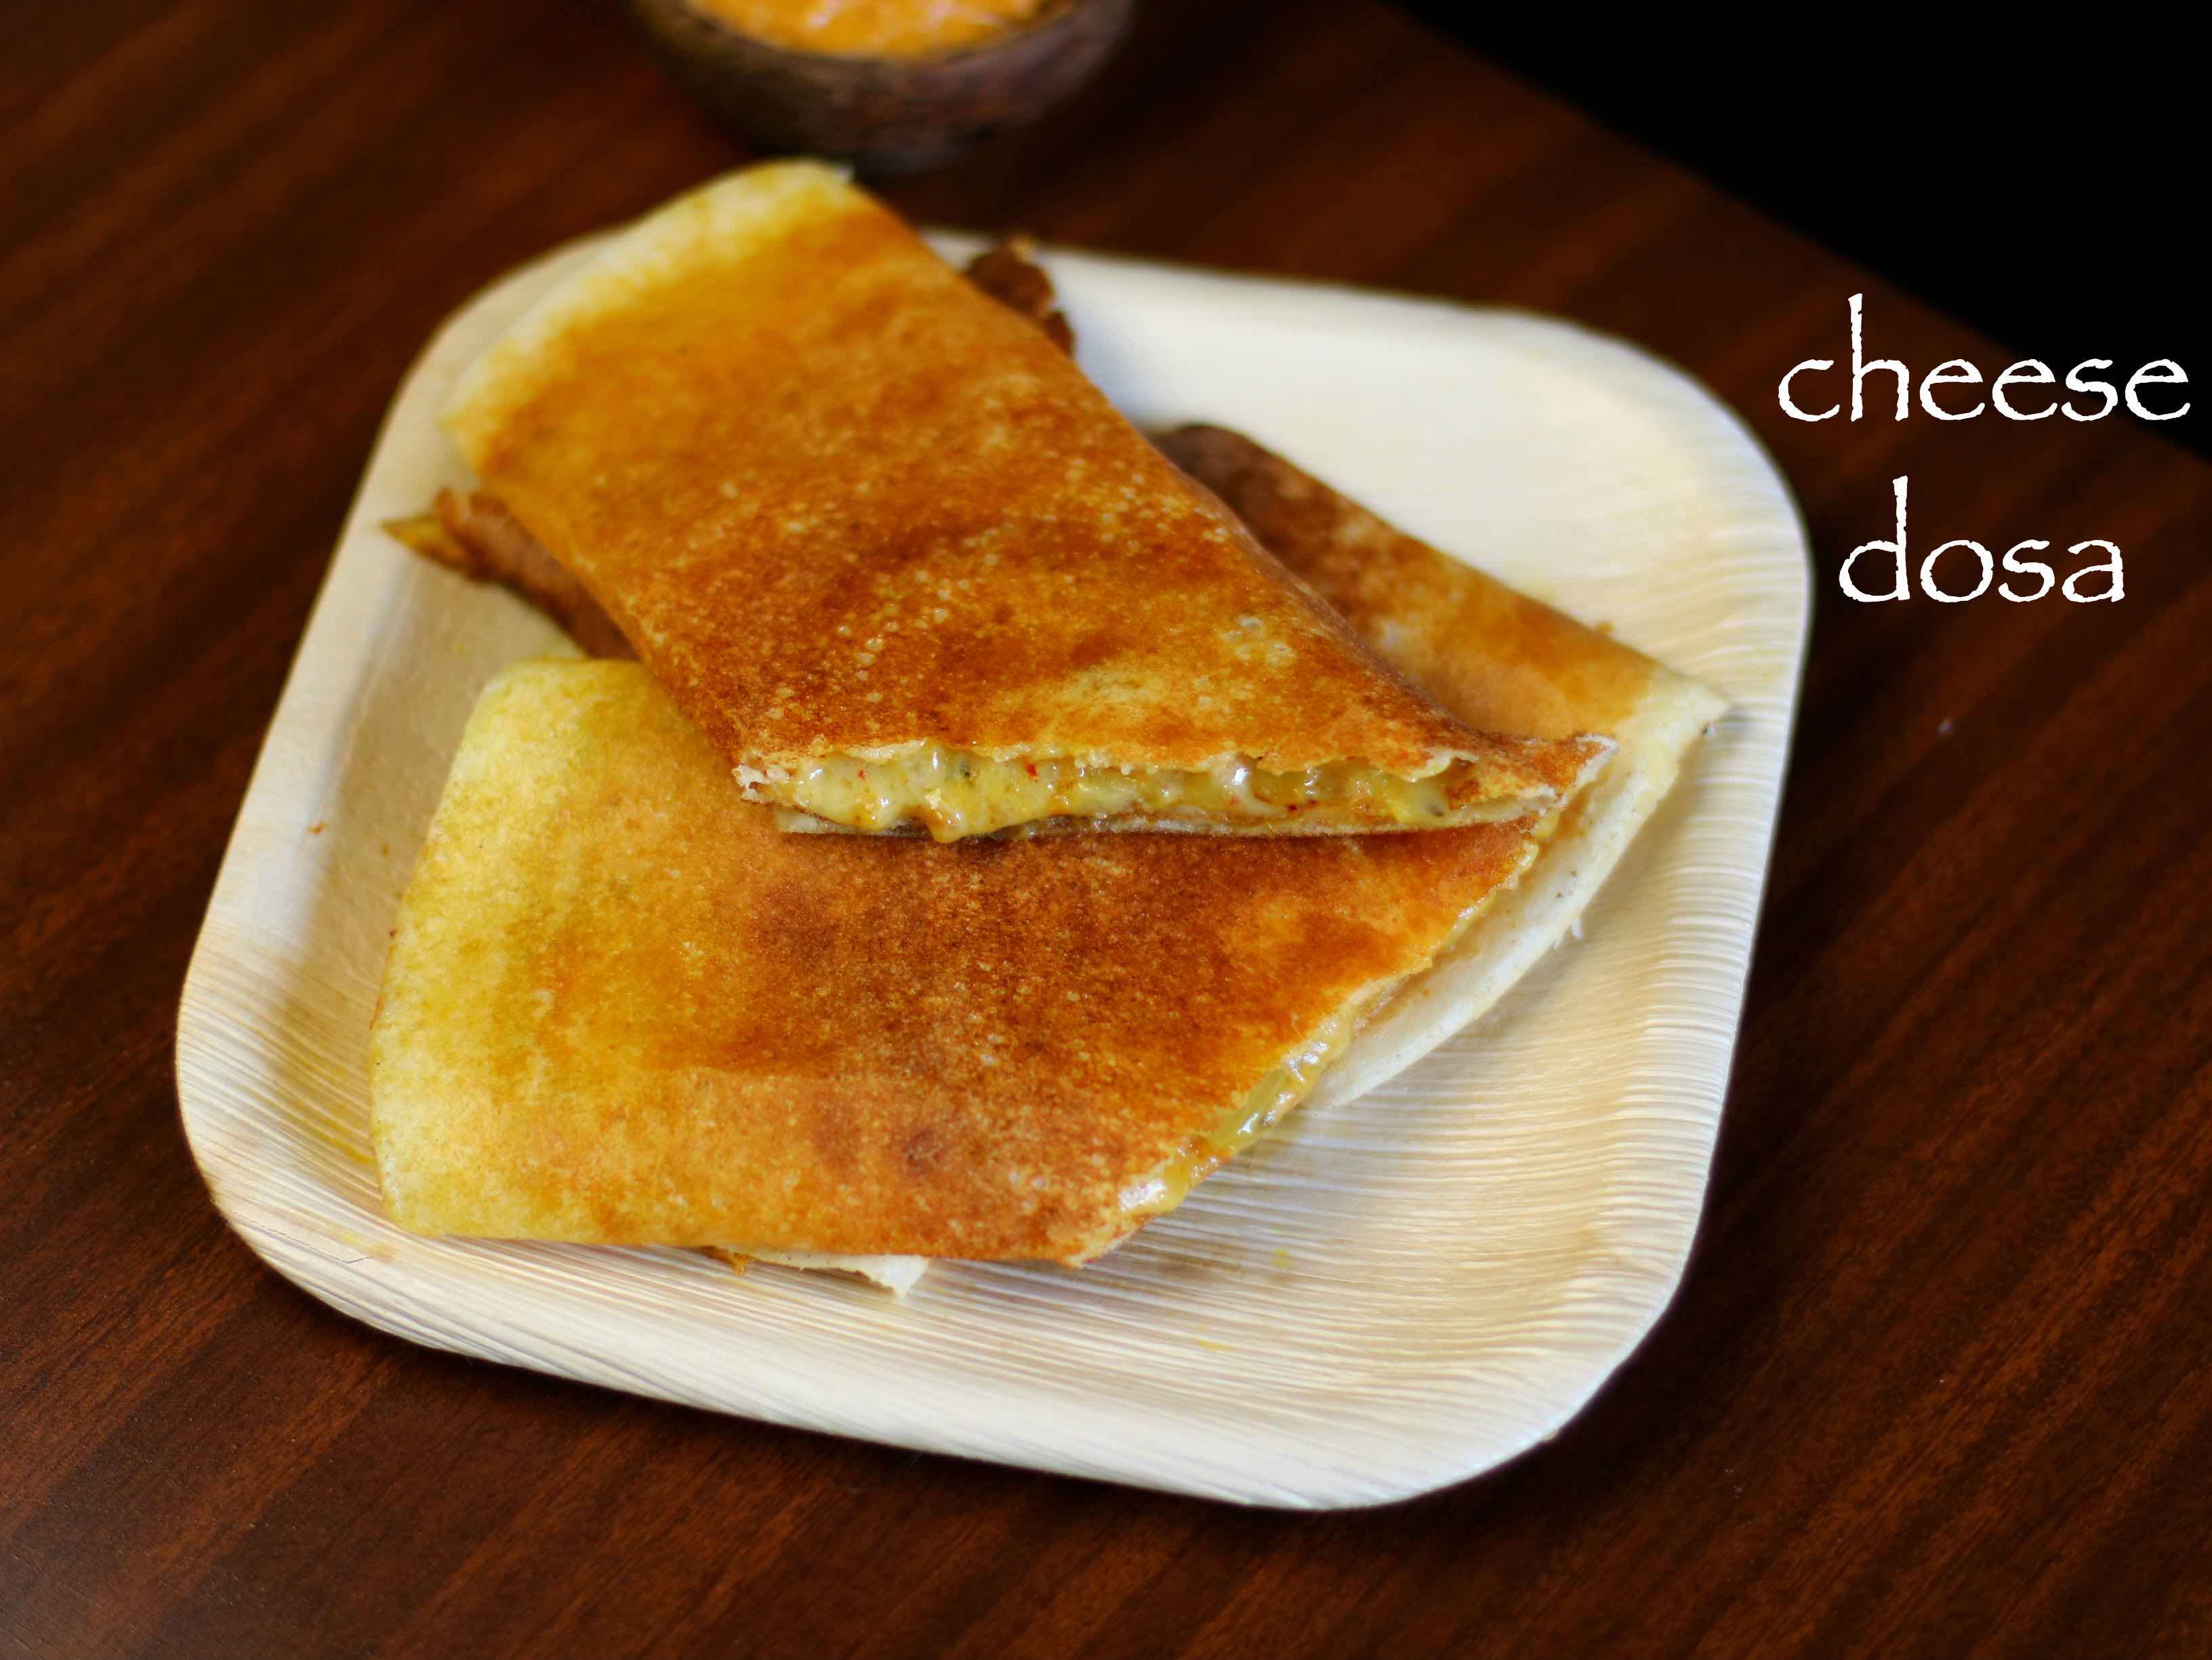
Dish: masala_dosa